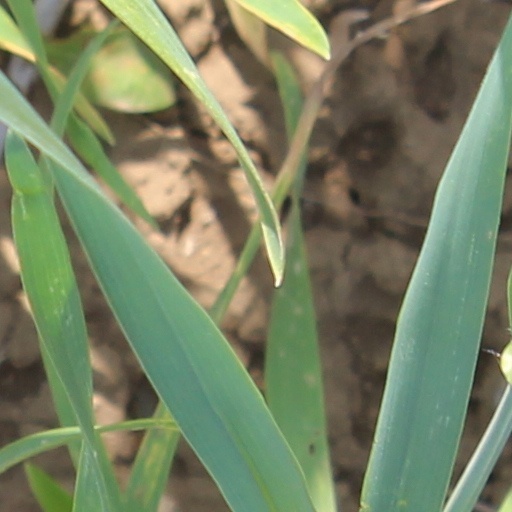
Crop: wheat